Compact letter display

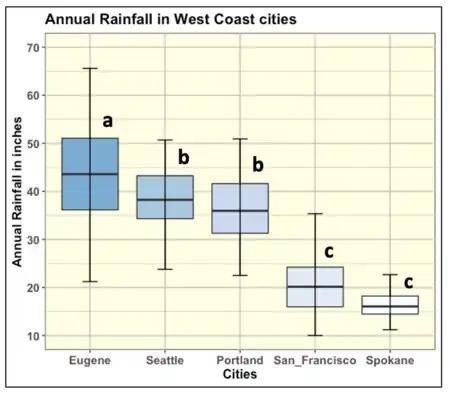
Box plot of five West Coast cities rainfall data using the CLD methodology

The box plot above, using the CLD methodology, is now far more informative. The cities are sorted in descending order from left to right. The color density is tiered with the cities having higher rainfall being colored with more dense or opaque tones; meanwhile, the cities with lower rainfall have less dense or more transparent tones. Additionally, we can readily identify the cities that have similar rainfall means (not statistically different) such as Seattle & Portland hat are both identified with the "b" letter. Additionally, San Francisco & Spokane also have similar rainfall means as they are both identified with the "c" letter. On the other hand, Eugene has the highest mean rainfall level of them all; and, it is statistically different (higher) than all other cities as it is the only city identified with the letter "a".